List of Durham County Cricket Club grounds

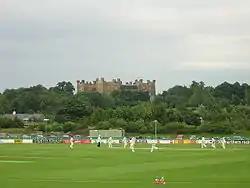
The Riverside Ground in Chester-le-Street has only been in use since 1995 but has hosted the vast majority of the county's matches in that time.

Durham County Cricket Club is one of the 18 member clubs of the English County Championship, representing the historic county of Durham. The club was established on 23 May 1882. The county entered the Minor Counties Championship in 1895 and competed with great success in the competition until 1991, after which it was elevated to first-class status for the 1992 season, and has played first-class cricket since. While still a minor county, Durham first played List A cricket in 1964, and has played Twenty20 cricket since 2003.